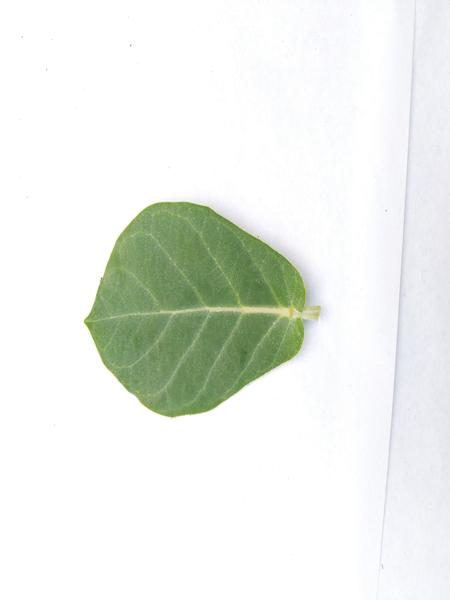
Plant: Ekka